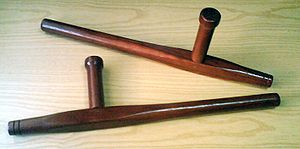
Okinawan kobudo / Våben / Tuifa
Tuifa.
Okinawan kobudo, referer til våbensystemer fra Okinawa.